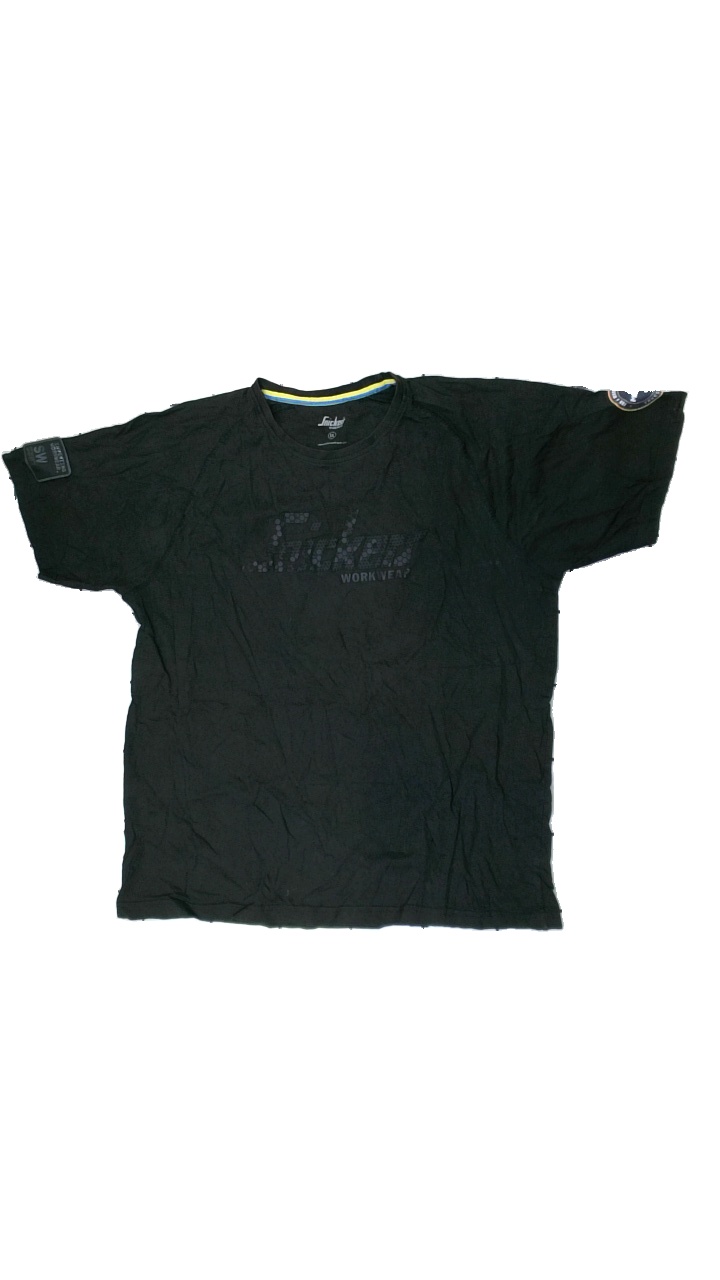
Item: T-shirt (Unisex)
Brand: Snickers Workwear
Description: Black Snickers Workwear t-shirt, size XXL. Poor condition.
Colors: Black
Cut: Regular, C-collar
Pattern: Logo print
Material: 100% cott
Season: All
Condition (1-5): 2
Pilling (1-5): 5
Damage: Washed out color
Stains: Minor
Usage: Recycle
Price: <50